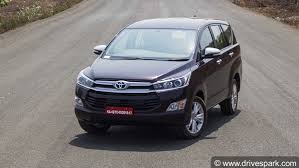
Label: noambulance